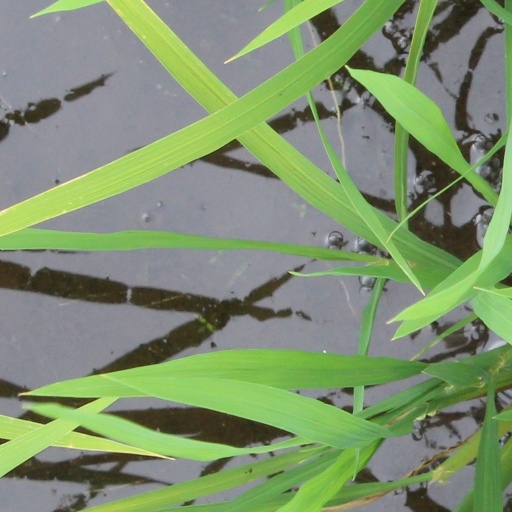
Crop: rice